British railway milk trains

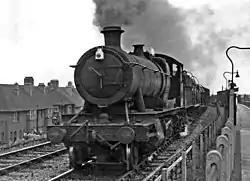
Afternoon of 23 July 1949: GWR 2884 Class 2-8-0 No. 3814 (preserved on the North Yorkshire Moors Railway) passes East Acton with the down Express Dairies Kensington Olympia to Plymouth, Devon return empties train

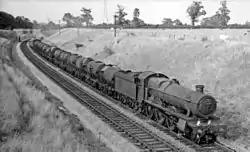
Afternoon of 22 August 1959: GWR Hall Class 4-6-0 No. 4941 "Llangedwyn Hall" hauls an empty train of 13 milk tank wagons and one Siphon G past Frome, Somerset on the Reading to Taunton line, on the return run from Express Dairies Kensington Olympia to Plymouth, Devon

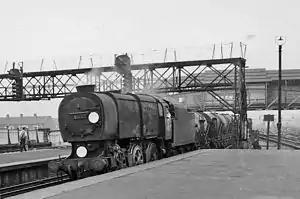
Afternoon of 18 July 1964: Oliver Bulleid wartime-designed SR Q1 class 0-6-0 No. 33027 at Clapham Junction, with a train of empties from the United Dairies depot at Vauxhall. After unloading, trains would work north to Waterloo to reverse, and then return to the West Country via . This train is taking the avoiding Waterloo to Reading Line towards and Richmond

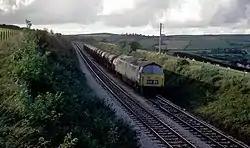
Afternoon of 26 August 1974: British Rail Class 52 "Western" diesel 1009 "Western Invader" with 6A21, the 1640 St Erth to Acton milk train, near Moorswater, Liskeard, Cornwall

A typical creamery would load a couple of milk tank wagons a day, with a single three-axle wagon carrying enough pasteurised milk to supply the daily needs of about 35,000 people. However, that same wagon loaded with of milk at , weighed as much as a loaded passenger carriage: . This resulted in the need to pull the heavy milk train with a high-powered express locomotive, in order to keep time delays to a minimum. Typical GWR locomotives deployed on milk trains included topline express locomotives such as Kings, Castles and Halls, unlike the archetypal mixed-goods express or even slower but equally heavy coal train. After dieselisation in the 1960s, Western diesels were deployed on milk trains, again a typical passenger express locomotive on the time.